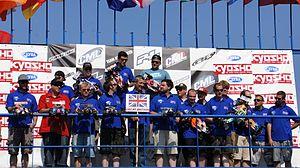
Lors du Championnat d'Europe EFRA 2013 à Reims.